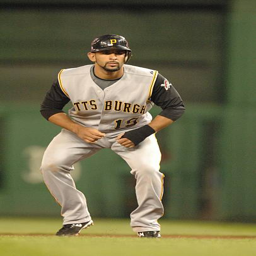
# leads off first base during a baseball game against sports team